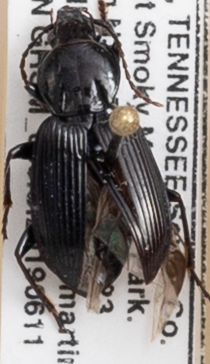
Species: Pterostichus mutus
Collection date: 2019-06-11
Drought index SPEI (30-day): -0.548
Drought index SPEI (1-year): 2.09
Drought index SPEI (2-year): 2.09